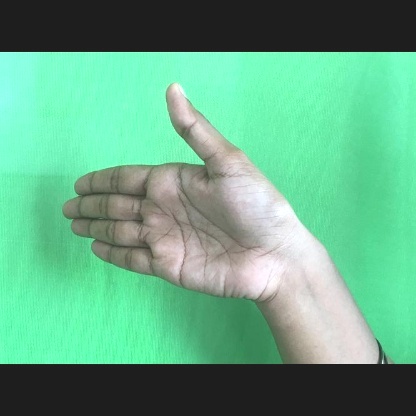
Mudra: Ardhachandran